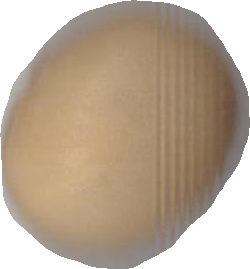
Variety: Dega